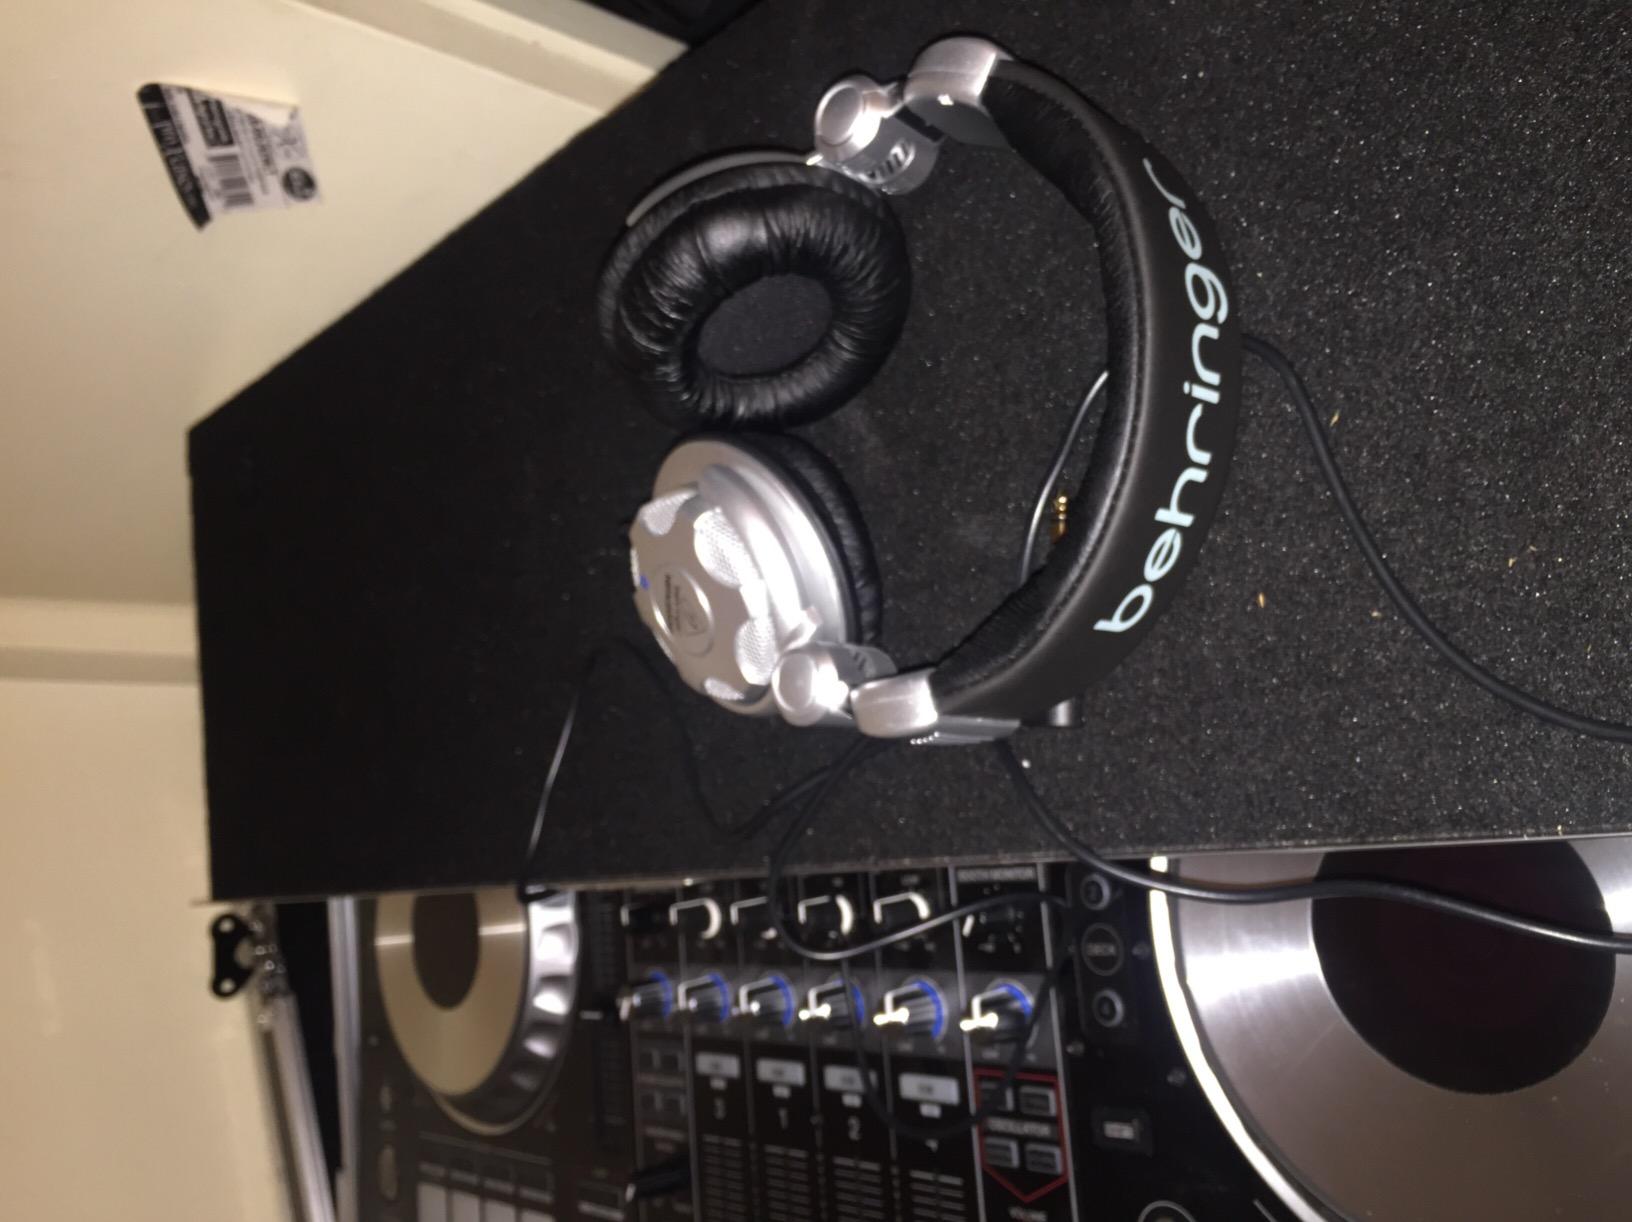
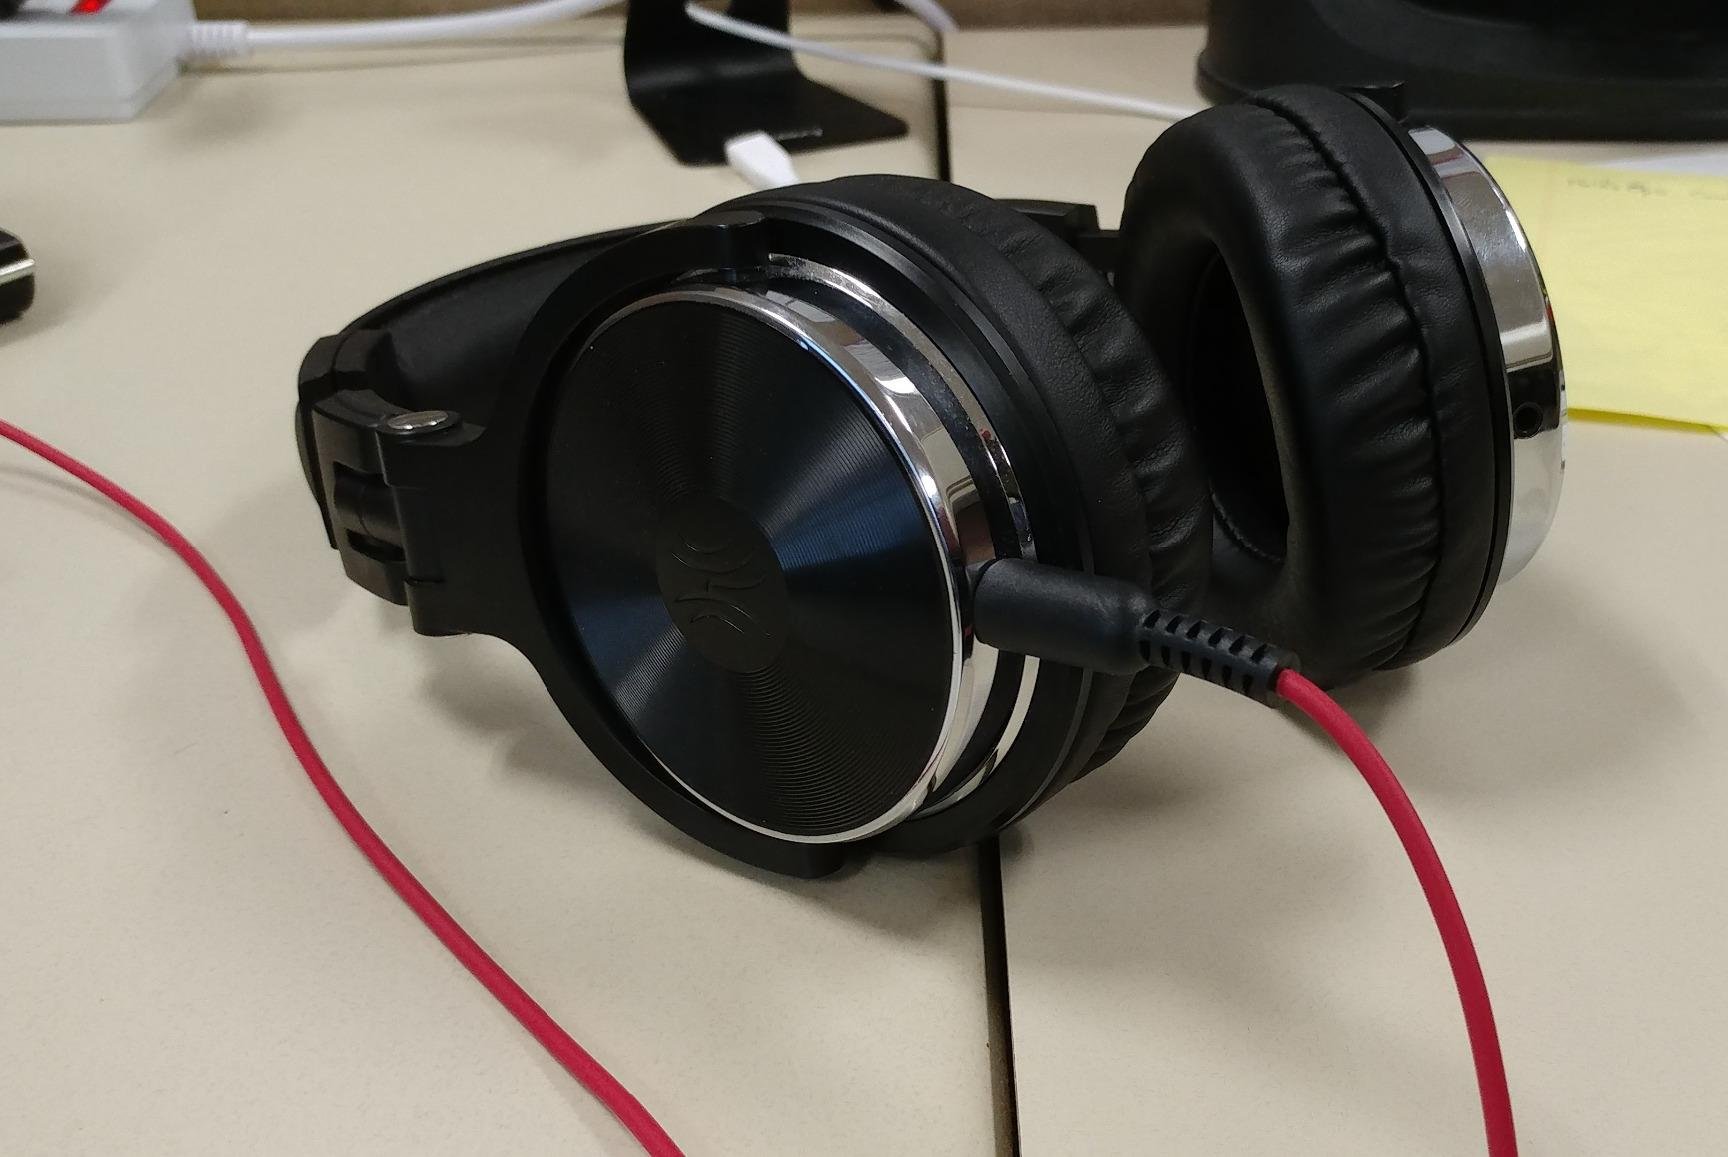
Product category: headphones
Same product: no